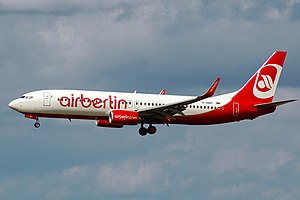
Air Berlin
En Boeing B737-800 fra Air Berlin
Air Berlin PLC & Co. Luftverkehrs KG, som selskabet officielt hedder, optræder udadtil for det meste under betegnelsernes airberlin, Air Berlin eller airberlin.com var det næststørste tyske flyselskab og det 6.-største i Europa, grundlagt i 1978. Selskabets IATA-code er AB og ICAO-coden er BER. Air Berlin og dets datterselskaber transporterede i 2009 33,6 millioner passagerer.